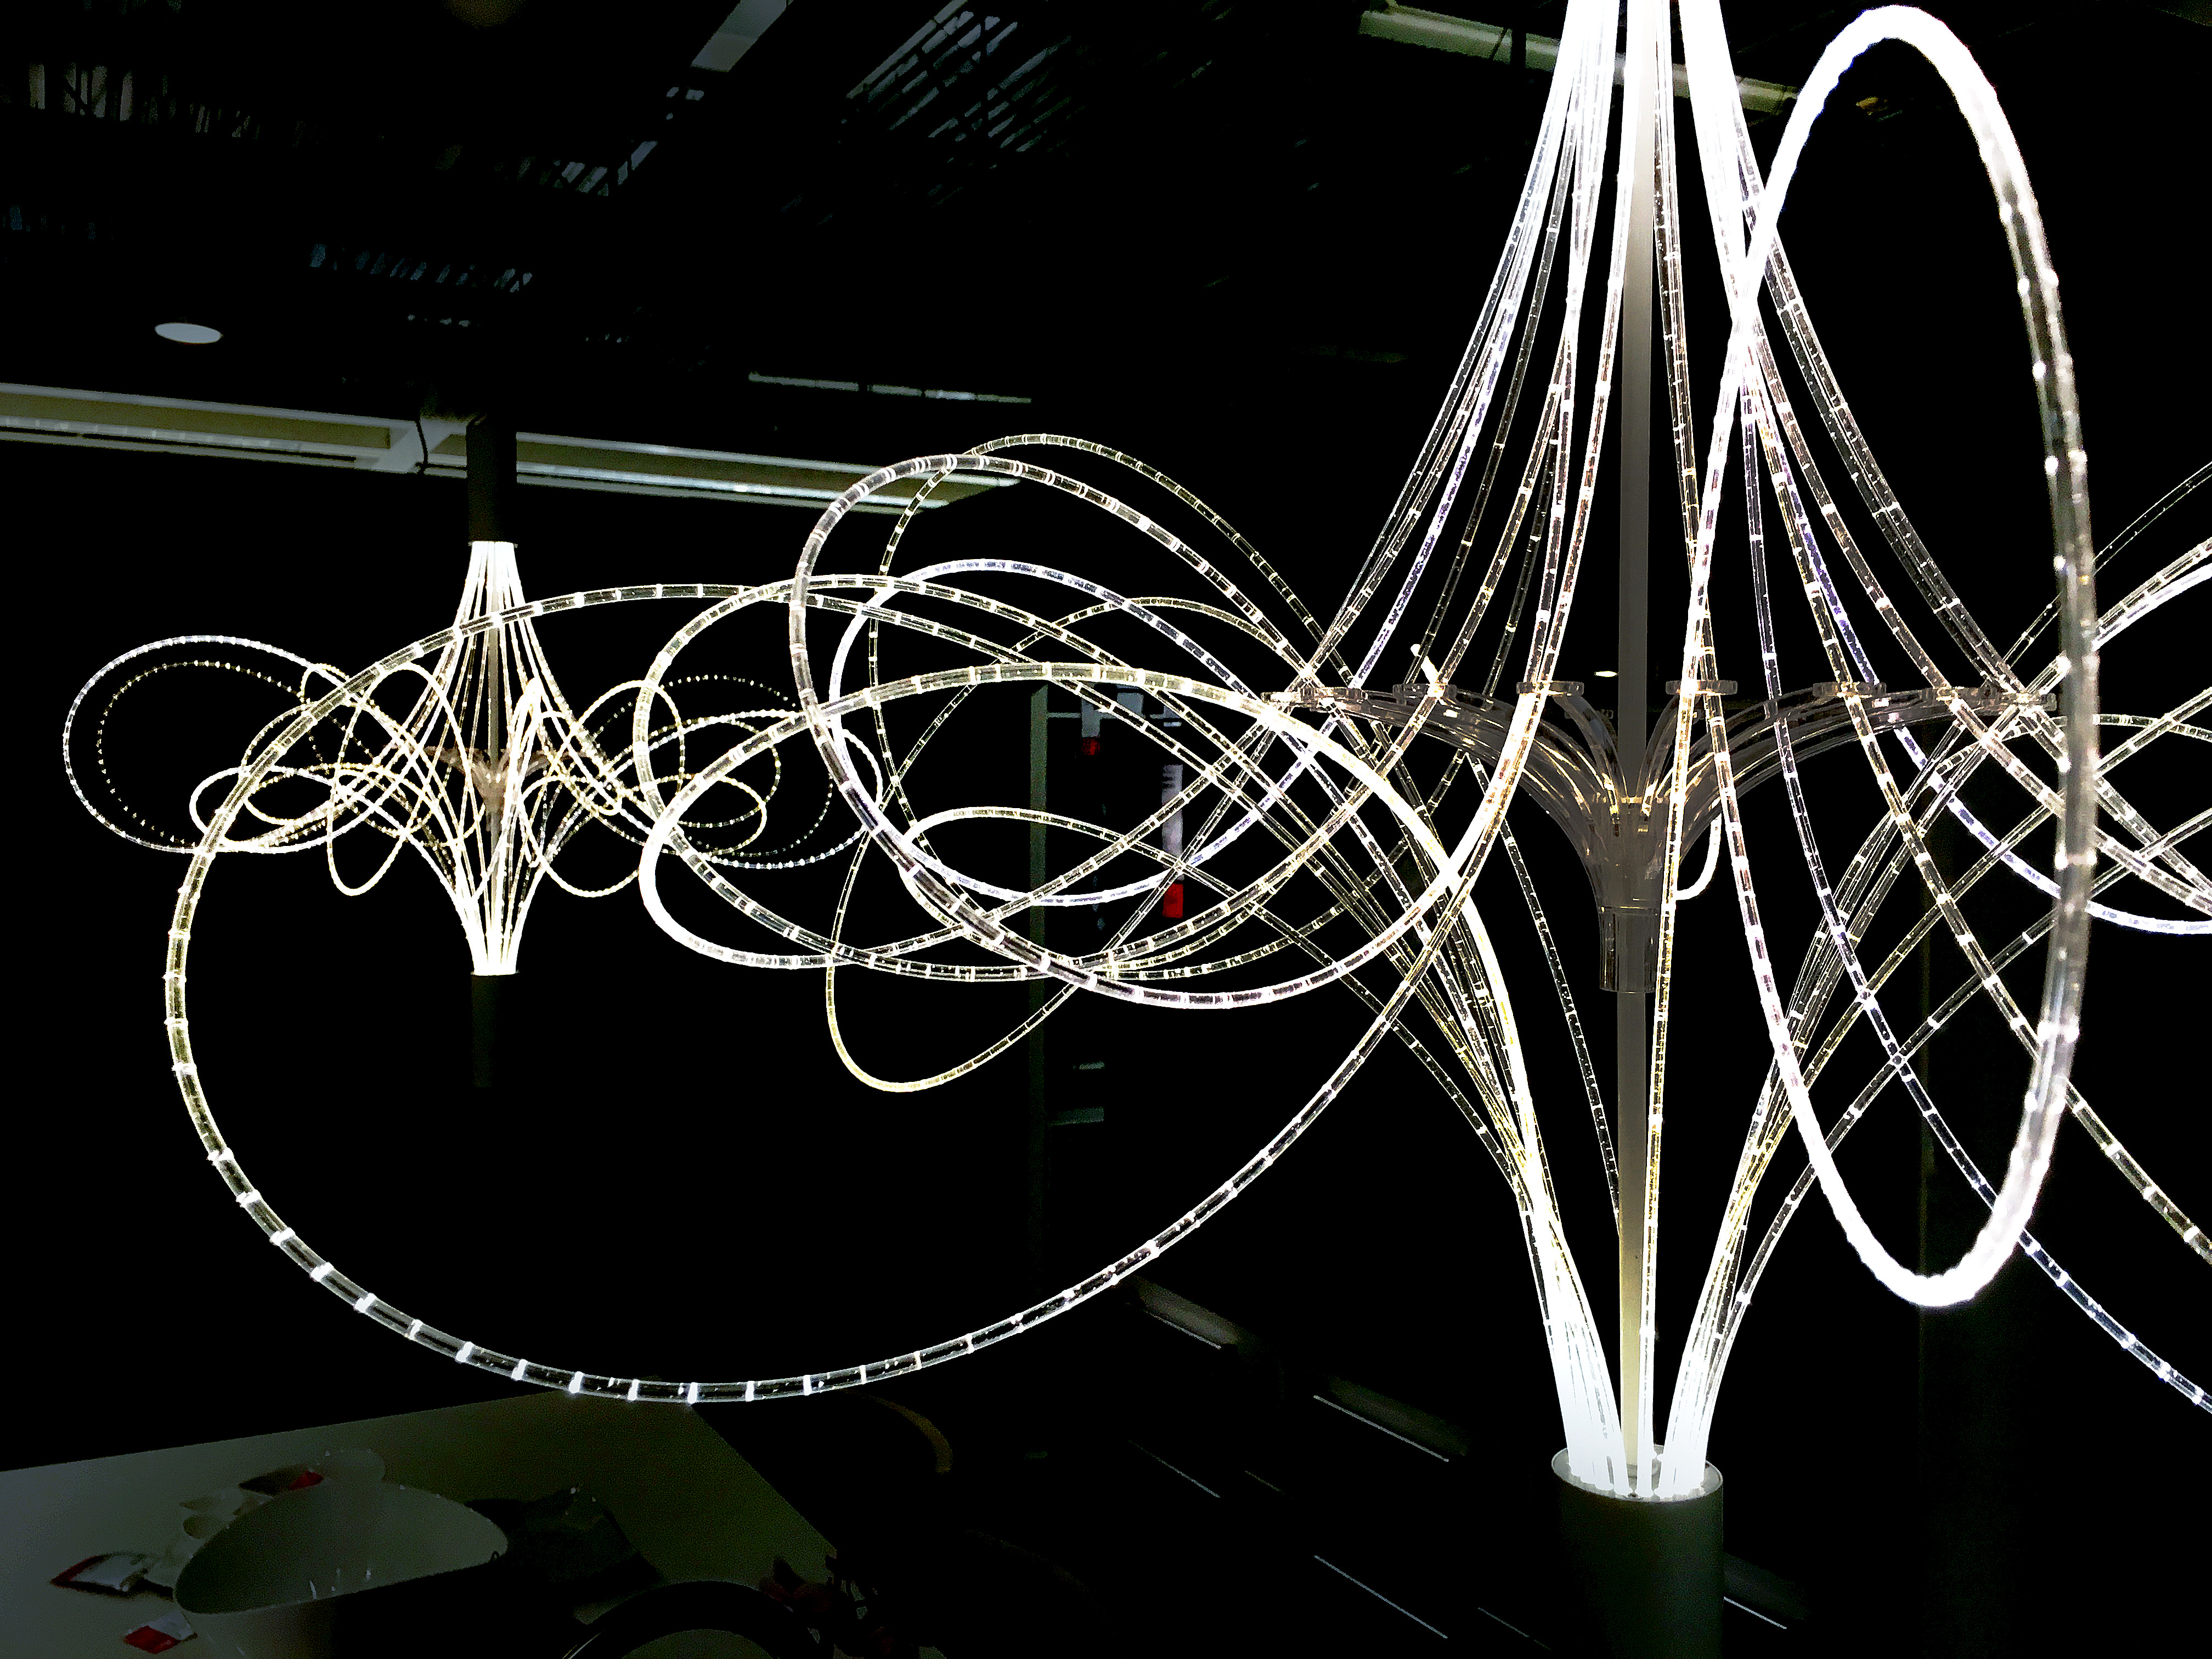
branch, light, night, lighting, christmas decoration, light fixture, ikea, chandelier, christmas lights